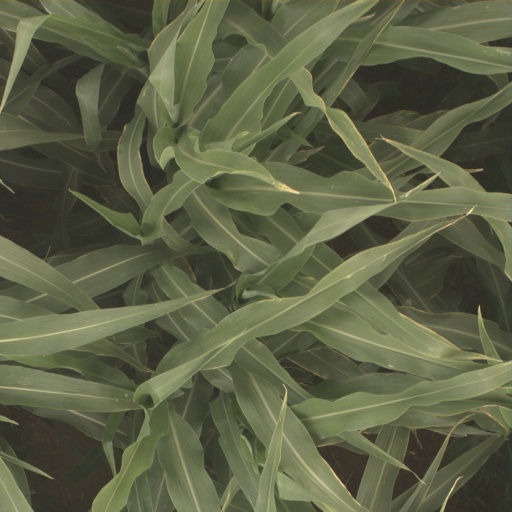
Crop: sorghum